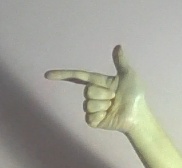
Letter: yaa